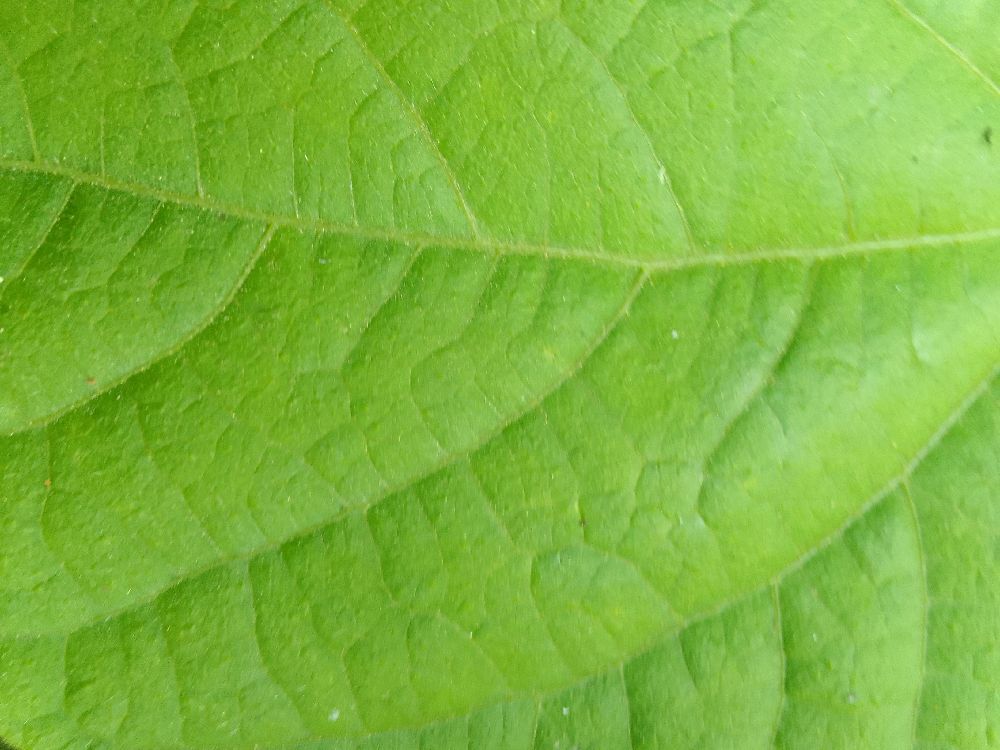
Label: healthy